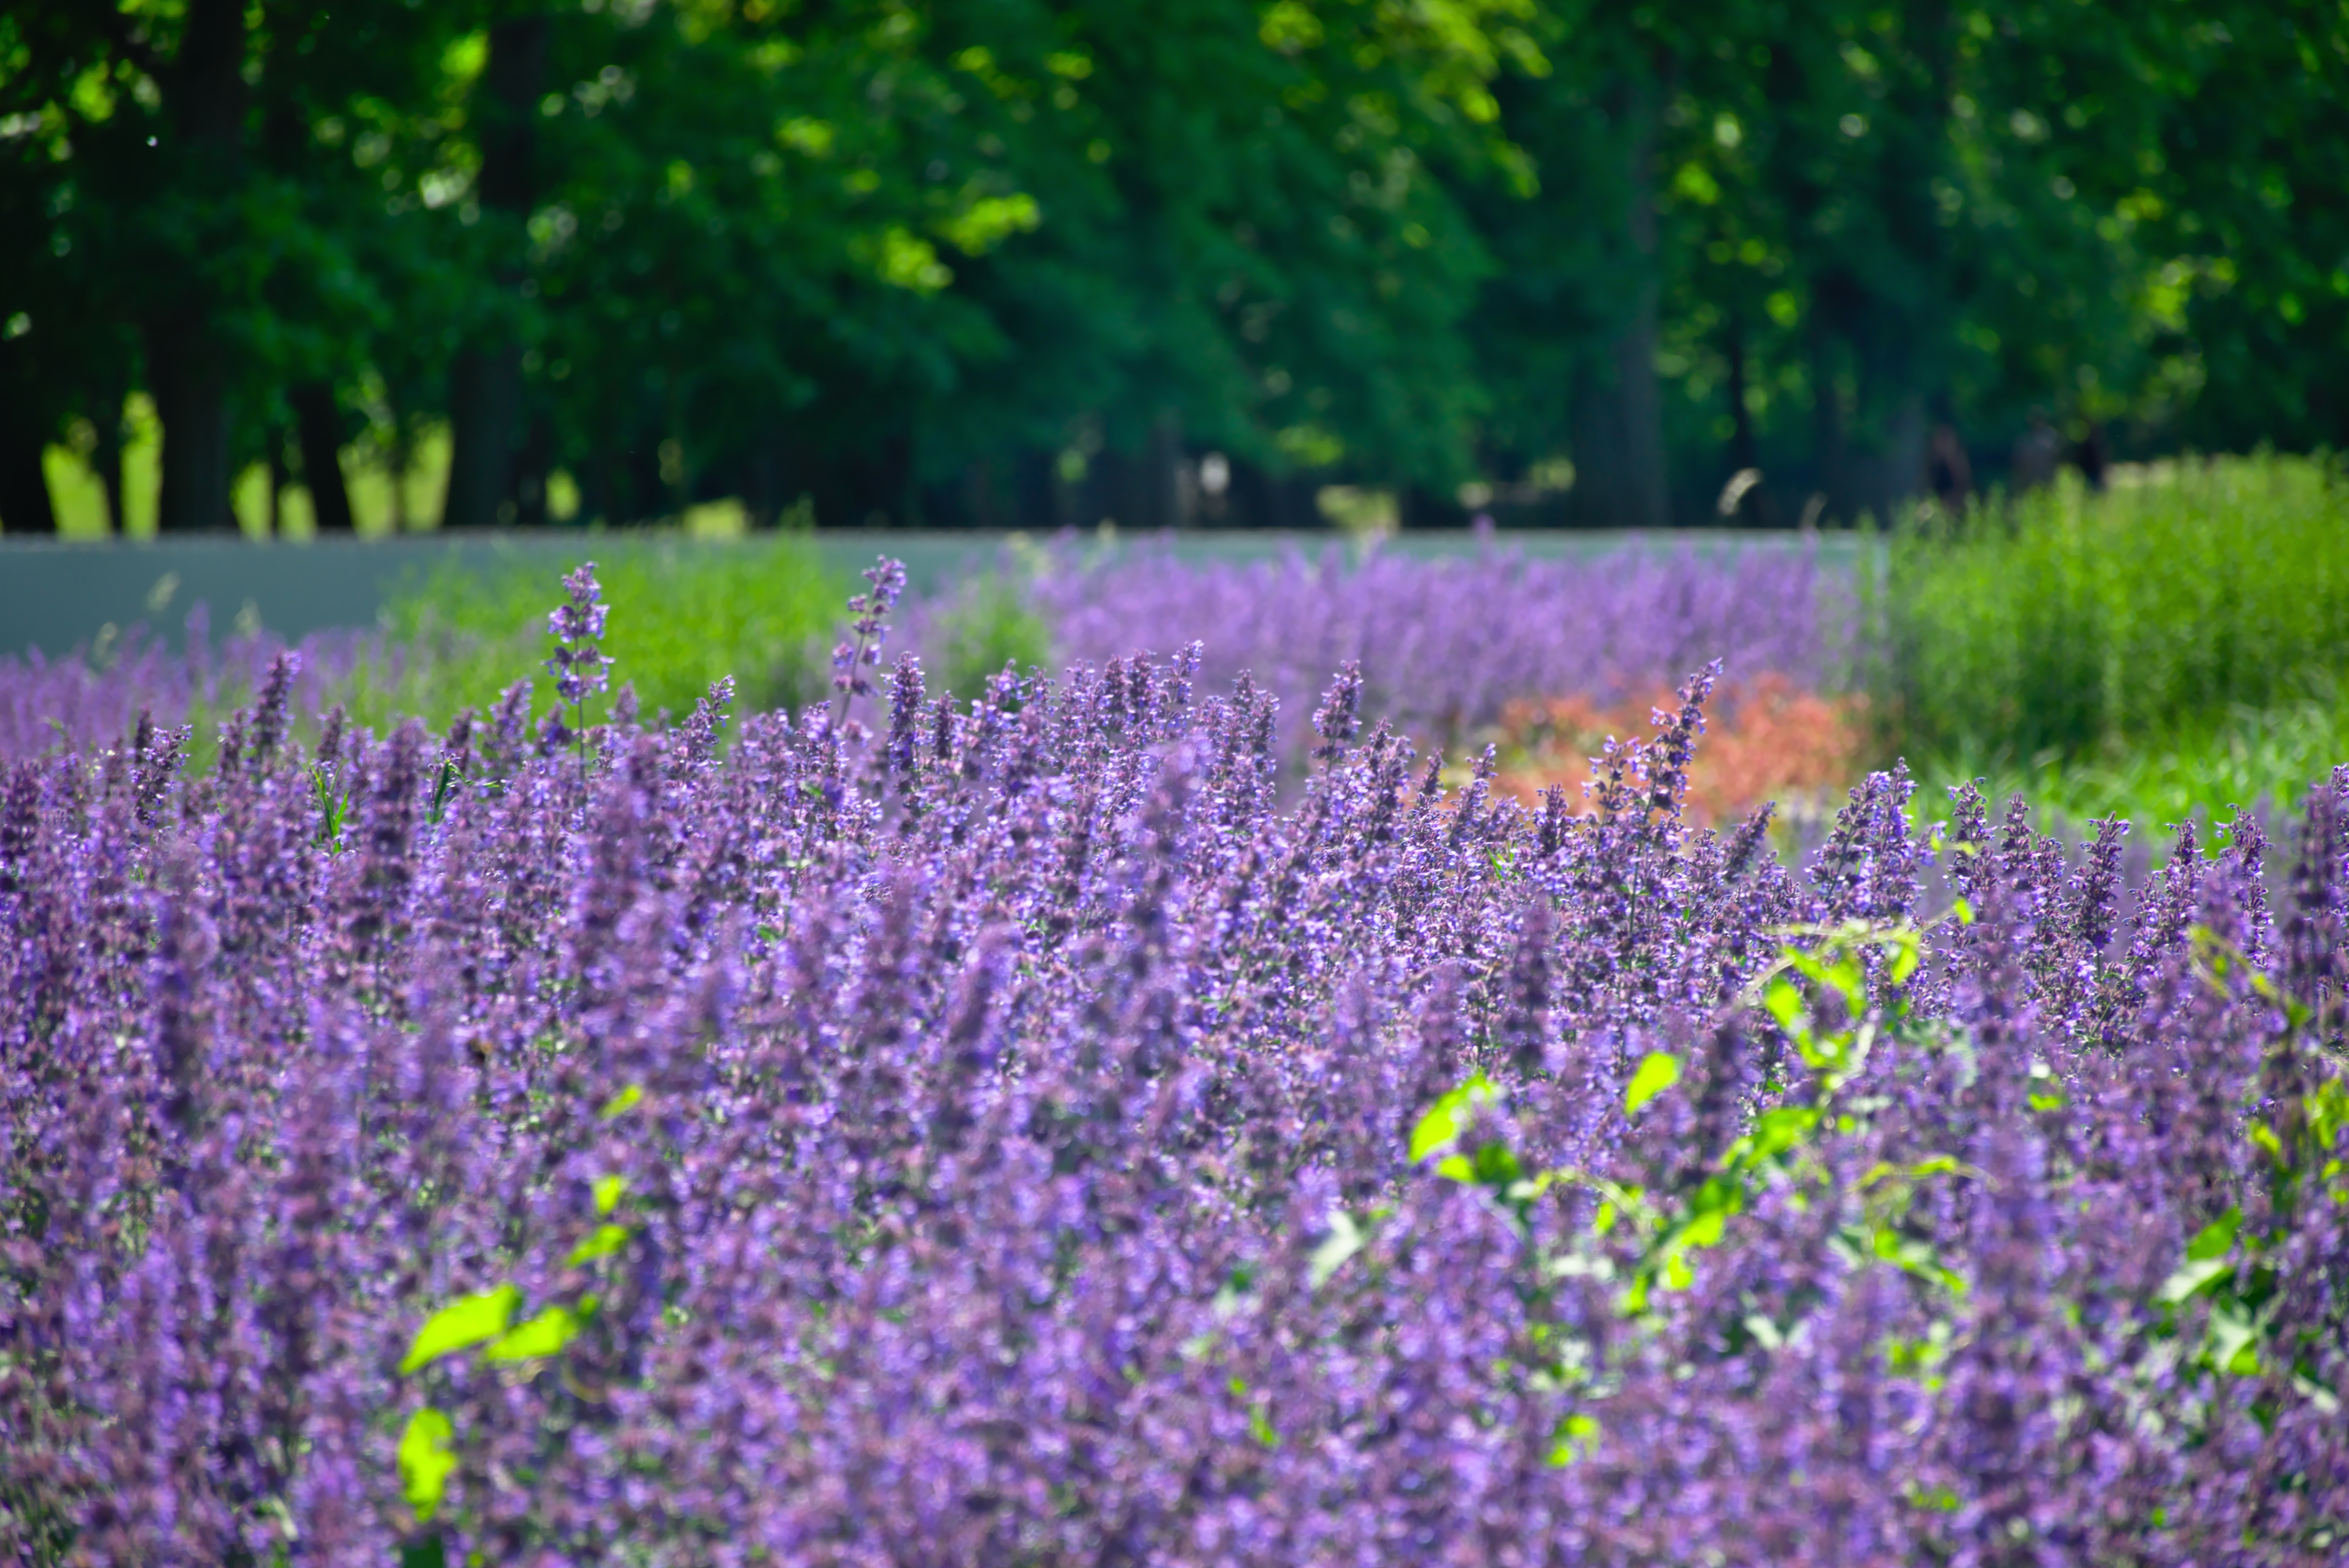
grass, plant, field, meadow, prairie, flower, flora, lavender, wildflower, bluebonnet, lupin, flowering plant, grass family, land plant, english lavender